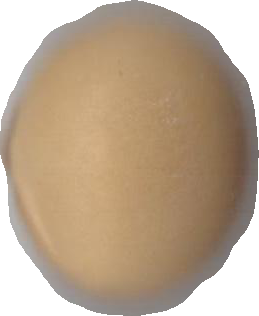
Variety: Dega